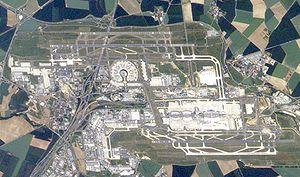
L'Île-de-France est une région historique et administrative française. Il s'agit d'une région très fortement peuplée, qui représente à elle seule 18,8 % de la population de la France métropolitaine sur seulement 2,2 % de sa superficie, ce qui en fait la région la plus peuplée et la plus densément peuplée de France. Ses habitants sont appelés les Franciliens. Parfois désignée improprement comme la « région parisienne », elle est fortement centralisée sur l'agglomération parisienne, qui s'étend sur 23,7 % de la surface régionale, mais où habite 88,6 % de sa population. L'aire urbaine de Paris recouvre, quant à elle, la quasi-totalité de la superficie francilienne et des portions de régions limitrophes.
Roissy-en-France est une commune française située dans le département du Val-d'Oise en région Île-de-France. Les habitants sont appelés les Roisséens et les Roisséennes.
Tous les modes de transport sont représentés en Île-de-France, hormis le transport maritime. Malgré sa position un peu en marge de la banane bleue européenne, l'Île-de-France et en particulier l'agglomération parisienne dispose d'atouts qui contribuent à en faire un pôle essentiel des transports européens : poids économique de la région, position sur des axes de circulation importants entre nord et sud de l'Union, qualité du réseau existant, poids de Paris en tant que centre touristique, première ville mondiale pour les congrès...